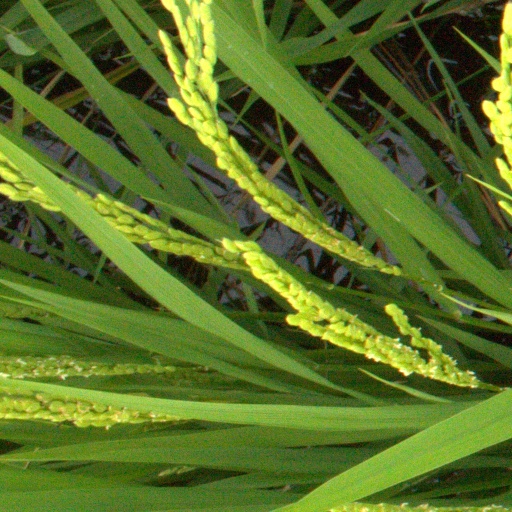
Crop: rice